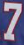
Number: 7